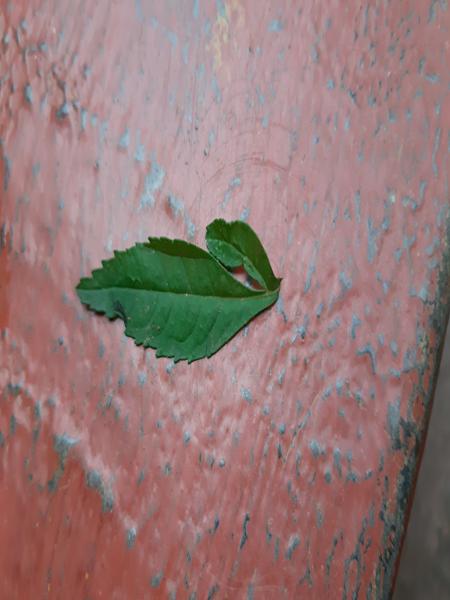
Plant: Marigold